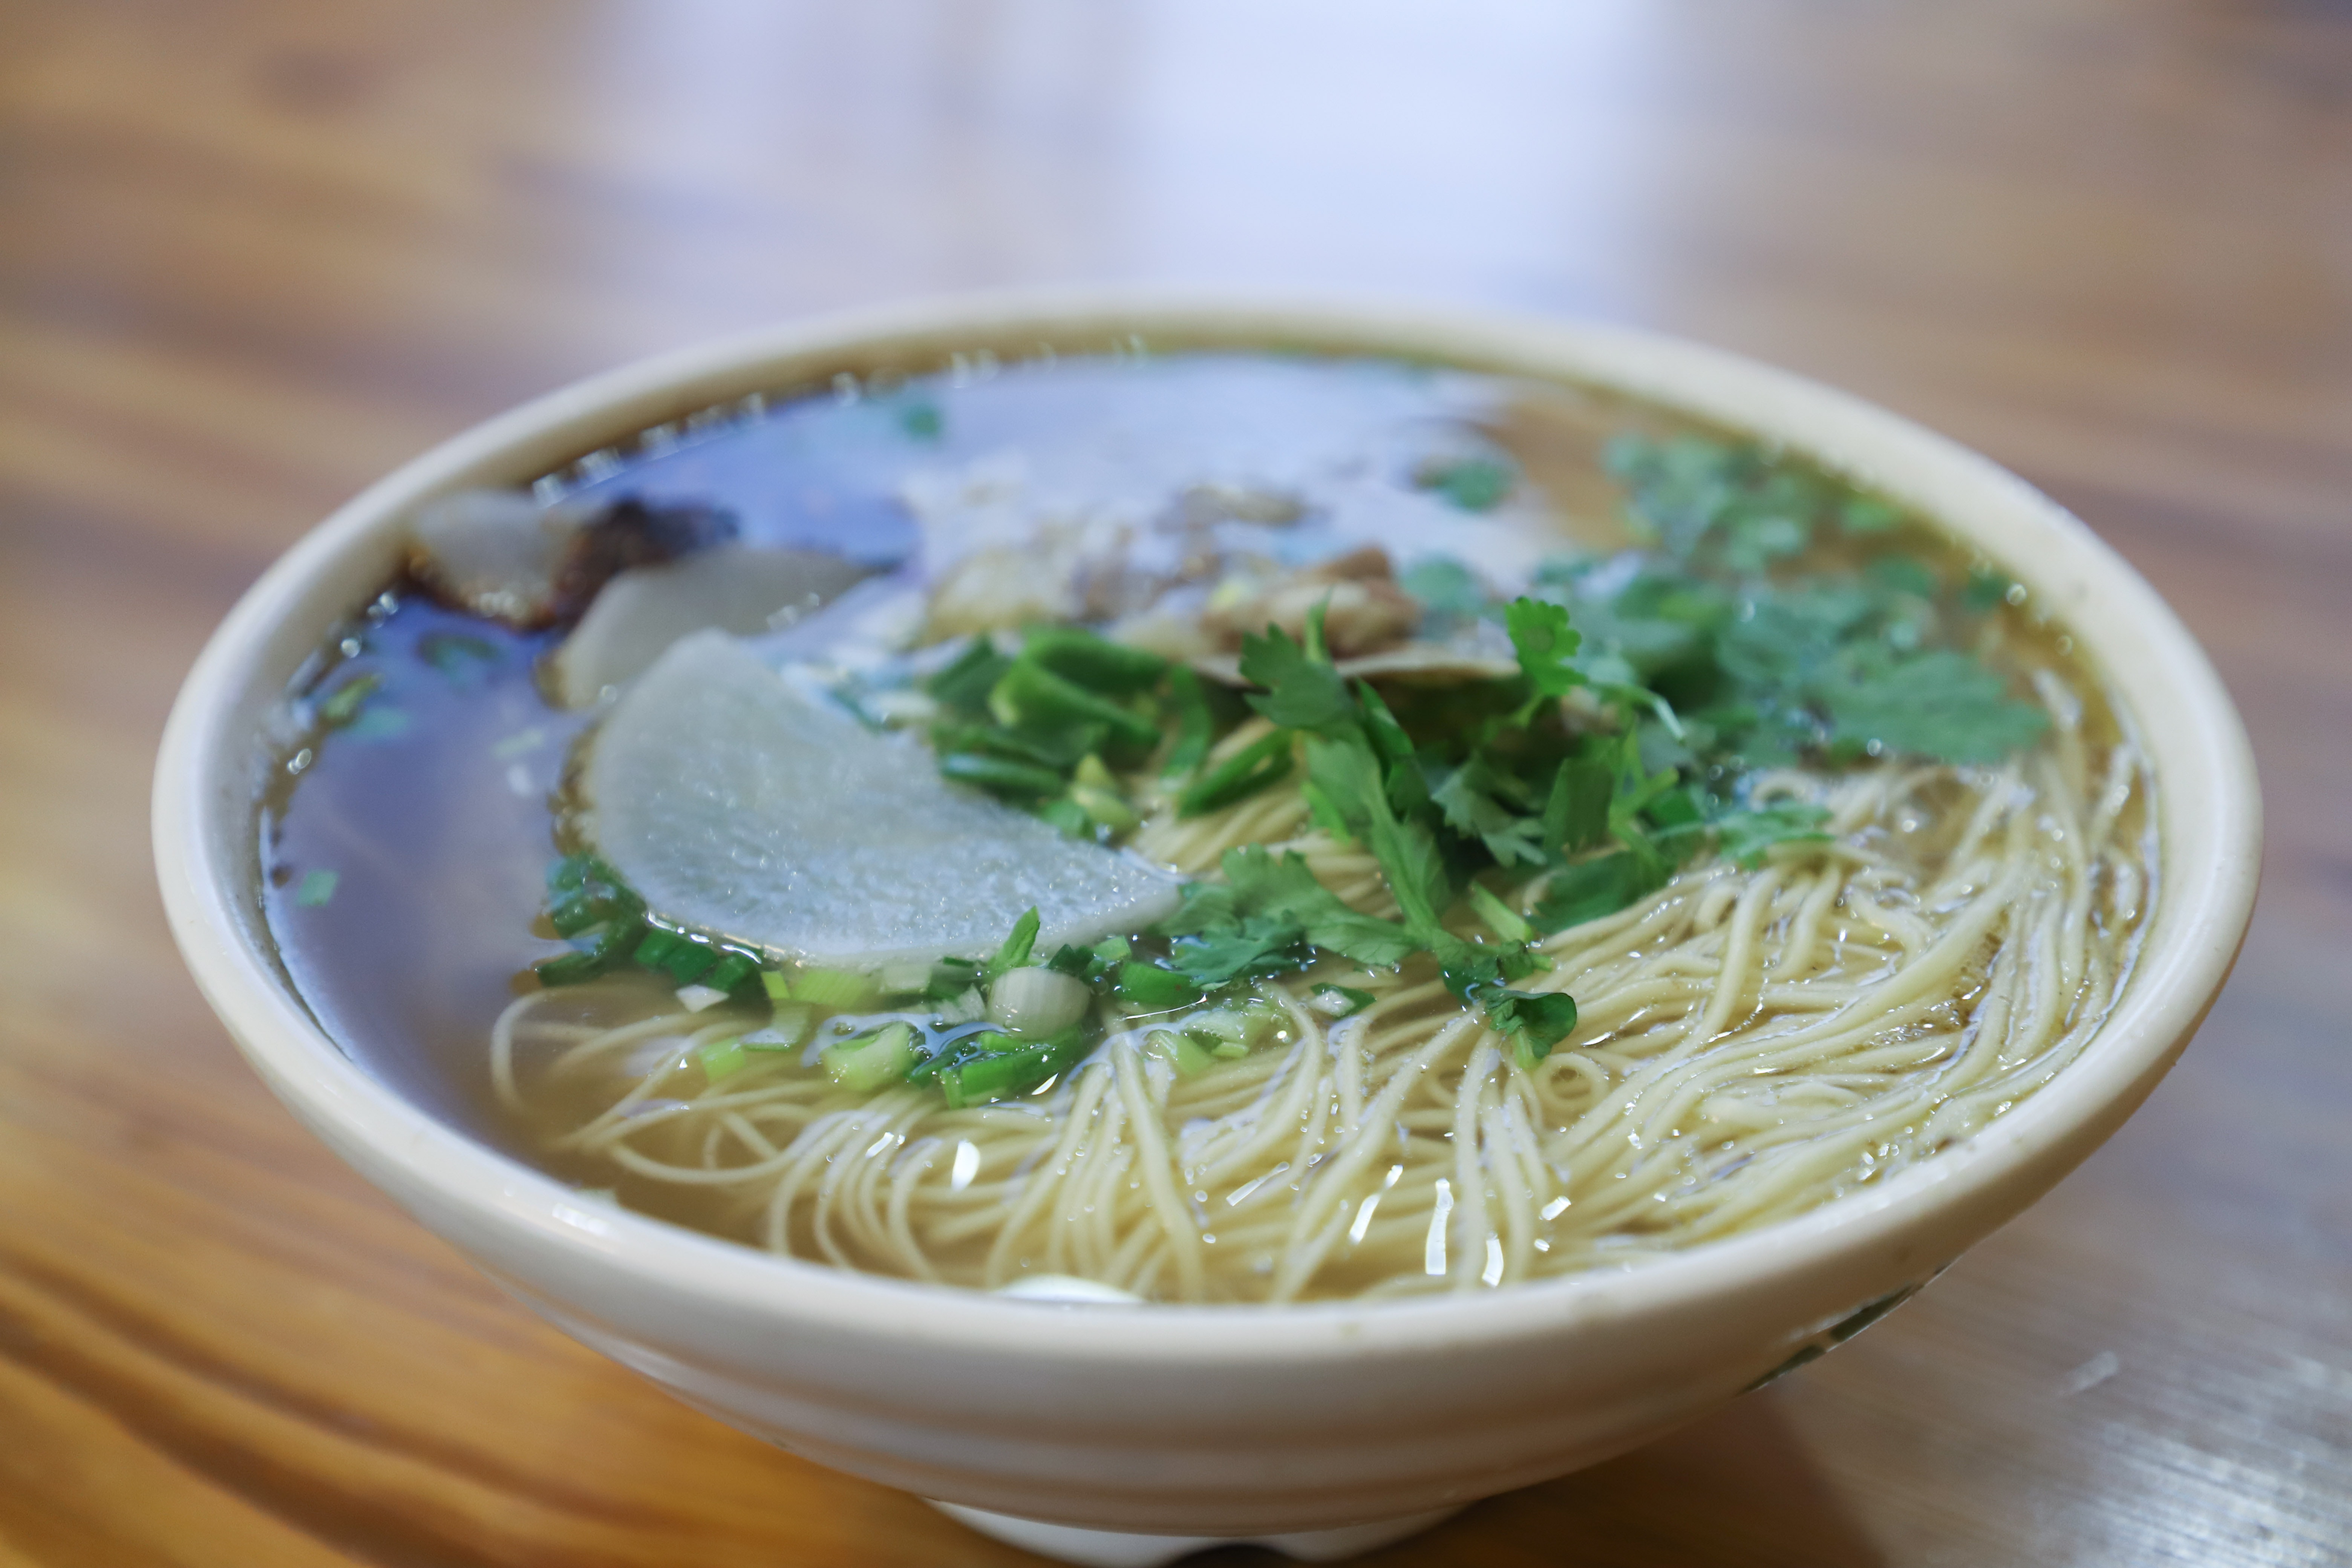
dish, noodle soup, food, noodle, cuisine, s men, lamian, Oyster vermicelli, kalguksu, Janchi guksu, rice noodles, pho, capellini, misua, guk, B nh canh, ingredient, okinawa soba, chinese food, soup, asian soups, Saimin food, Cart noodle, spaghetti, shirataki noodles, yi mein, wonton noodles, produce, soba, chinese noodles, ramen, recipe, thukpa, batchoy, Mohinga, b n b hu, udon, broth, okinawan cuisine, kuy teav, tibetan food, laksa, makguksu, soto ayam, mi rebus, korean food, vermicelli